Ballard Locks

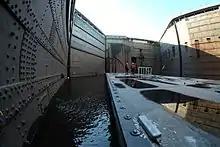
The salt water barrier during annual maintenance, with water pumped out of the large lock.

If excessive salt water were allowed to migrate into Salmon Bay, the salt could eventually damage the freshwater ecosystem. To prevent this, a basin was dredged just above (east of) the large lock. The heavier salt water settles into the basin and drains through a pipe discharging downstream of the locks area. In 1975, the saltwater drain was modified to divert some salt water from the basin to the fish ladder, where it is added via a diffuser to the fish ladder attraction water; see below.